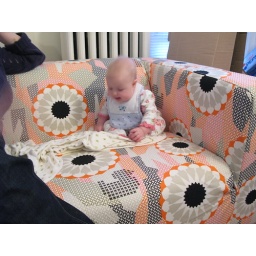
playing on the couch in the office